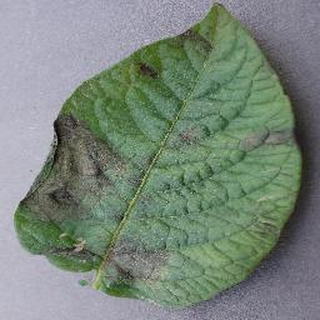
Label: potato_late_blight